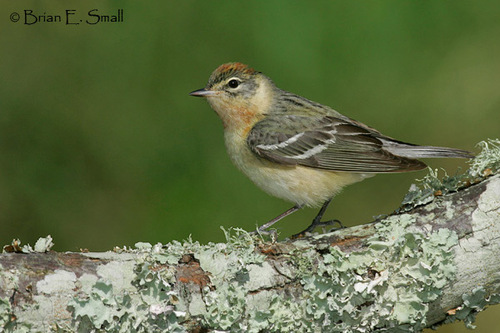
a small sized bird that has a cream belly and a short pointed billa small bird with a dull yellow and grey under be,ly. grey and brown wing feathers, and a minuscule bill.
the bird has a light brown overall body color aside from it's brown crown and grey colored covert and retrices.
a bird with a short pointed beak, light yellow belly and throat with gray green wings.
this bird has a yellow belly and throat, a black wing and a brown nape.
this particular bird has a white belly and breasts and a brown throata small bird with a white belly, a redish crown, and dark wings
this is a small bird with a yellow belly
this bird has a light brown throat and abdomen, brown wings, and gray wingbars.
a very tiny bird with an orange striped head, a white stripe across its grey face just above the eye and greenish grey wingbars.
Species: Bay Breasted Warbler